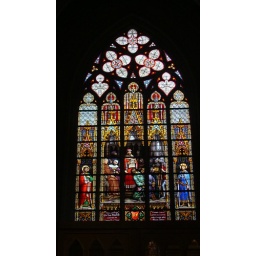
The stained glass windows in St. Michael's seem to portray a little more local history than any biblical themes.